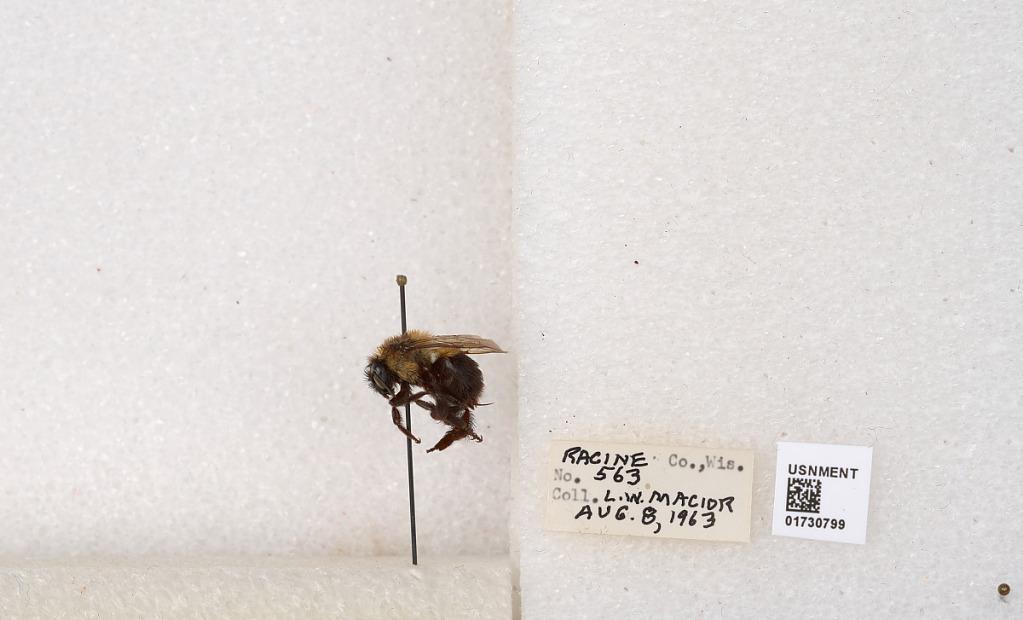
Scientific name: Bombus impatiens Cresson
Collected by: L. Macior
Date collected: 1963-8-8
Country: United States
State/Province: Wisconsin
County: Racine
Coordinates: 42.7299, -87.8123